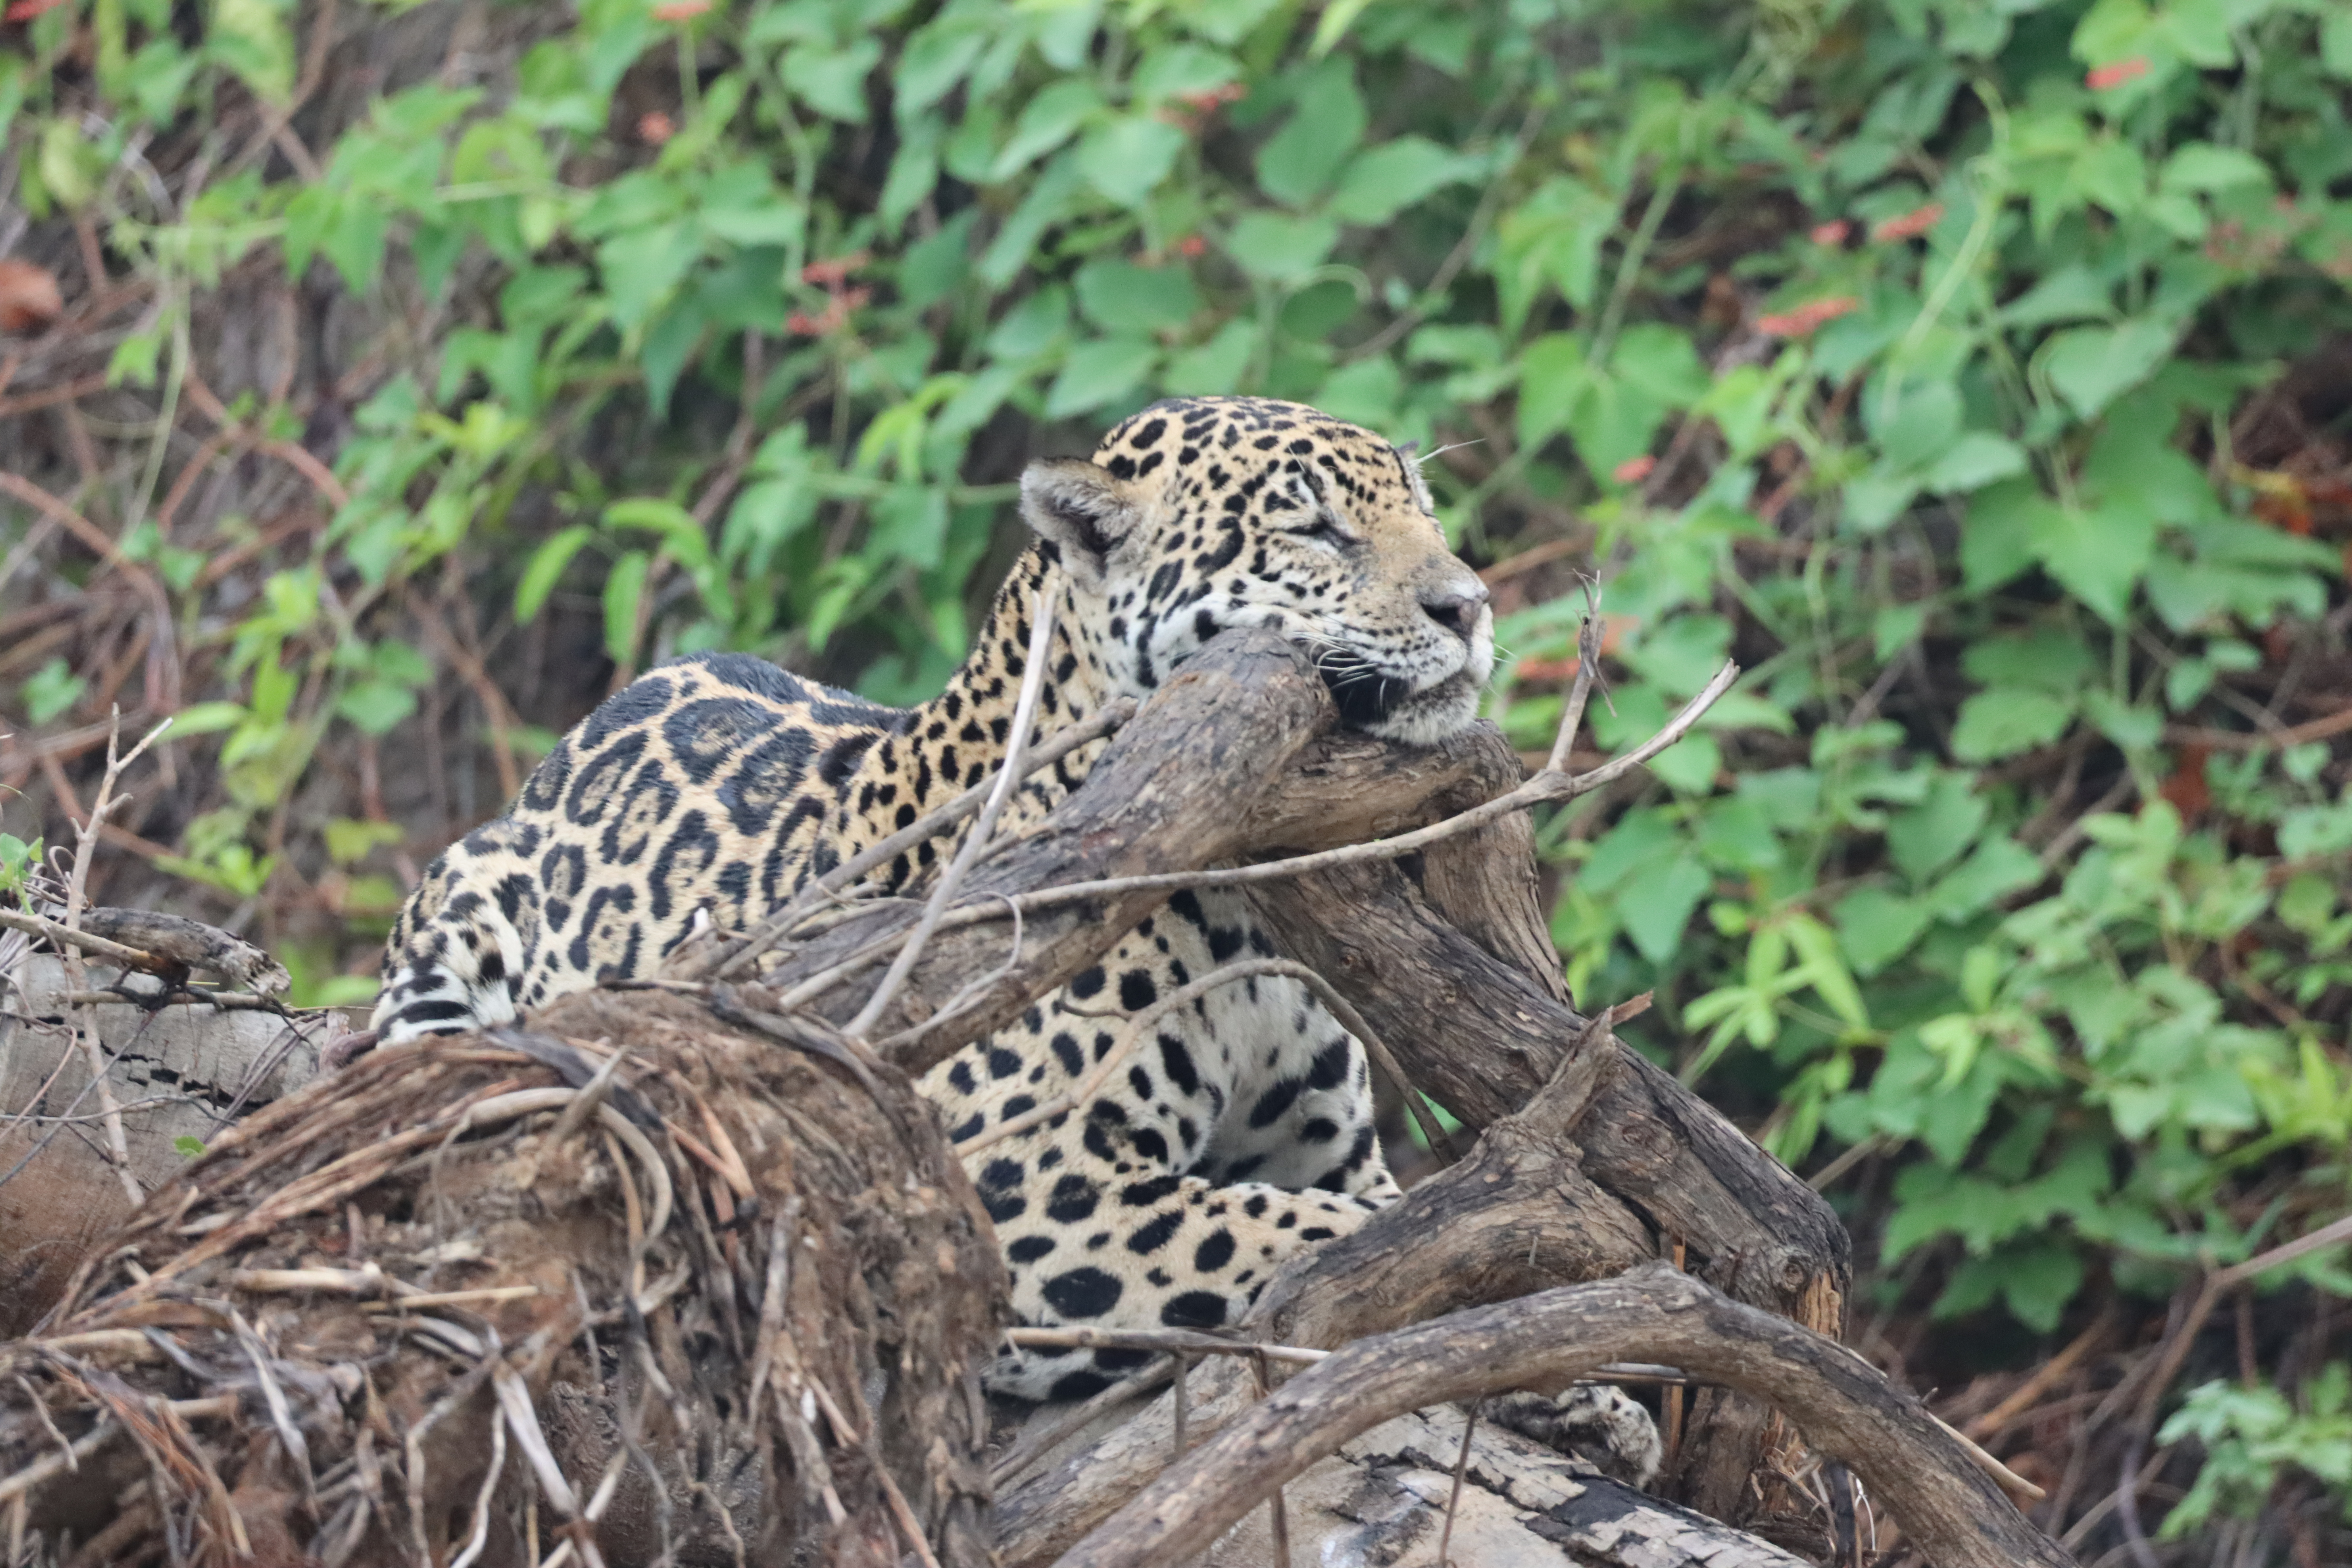
Jaguar: Ti